List of Canadian Hot 100 number-one singles of 2008

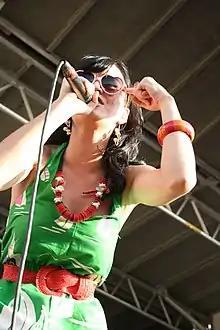
Katy Perry ("pictured")'s "I Kissed a Girl" topped the chart for nine consecutive weeks, tying Madonna's "4 Minutes" for the joint-longest-running number-one single of the year.

The Canadian Hot 100 is a chart that ranks the best-performing singles of Canada. Published by "Billboard" magazine, its data are similar to "Billboard" U.S.-based Hot 100 in that it compiles Nielsen SoundScan based collectively on each single's weekly physical and digital sales, as well as airplay. Canada's airplay chart is compiled with information collected from monitoring more than 100 stations that represent rock, country, adult contemporary and contemporary hit radio genres. The online version of the chart features the Canadian flag next to tracks that qualify as Canadian content.